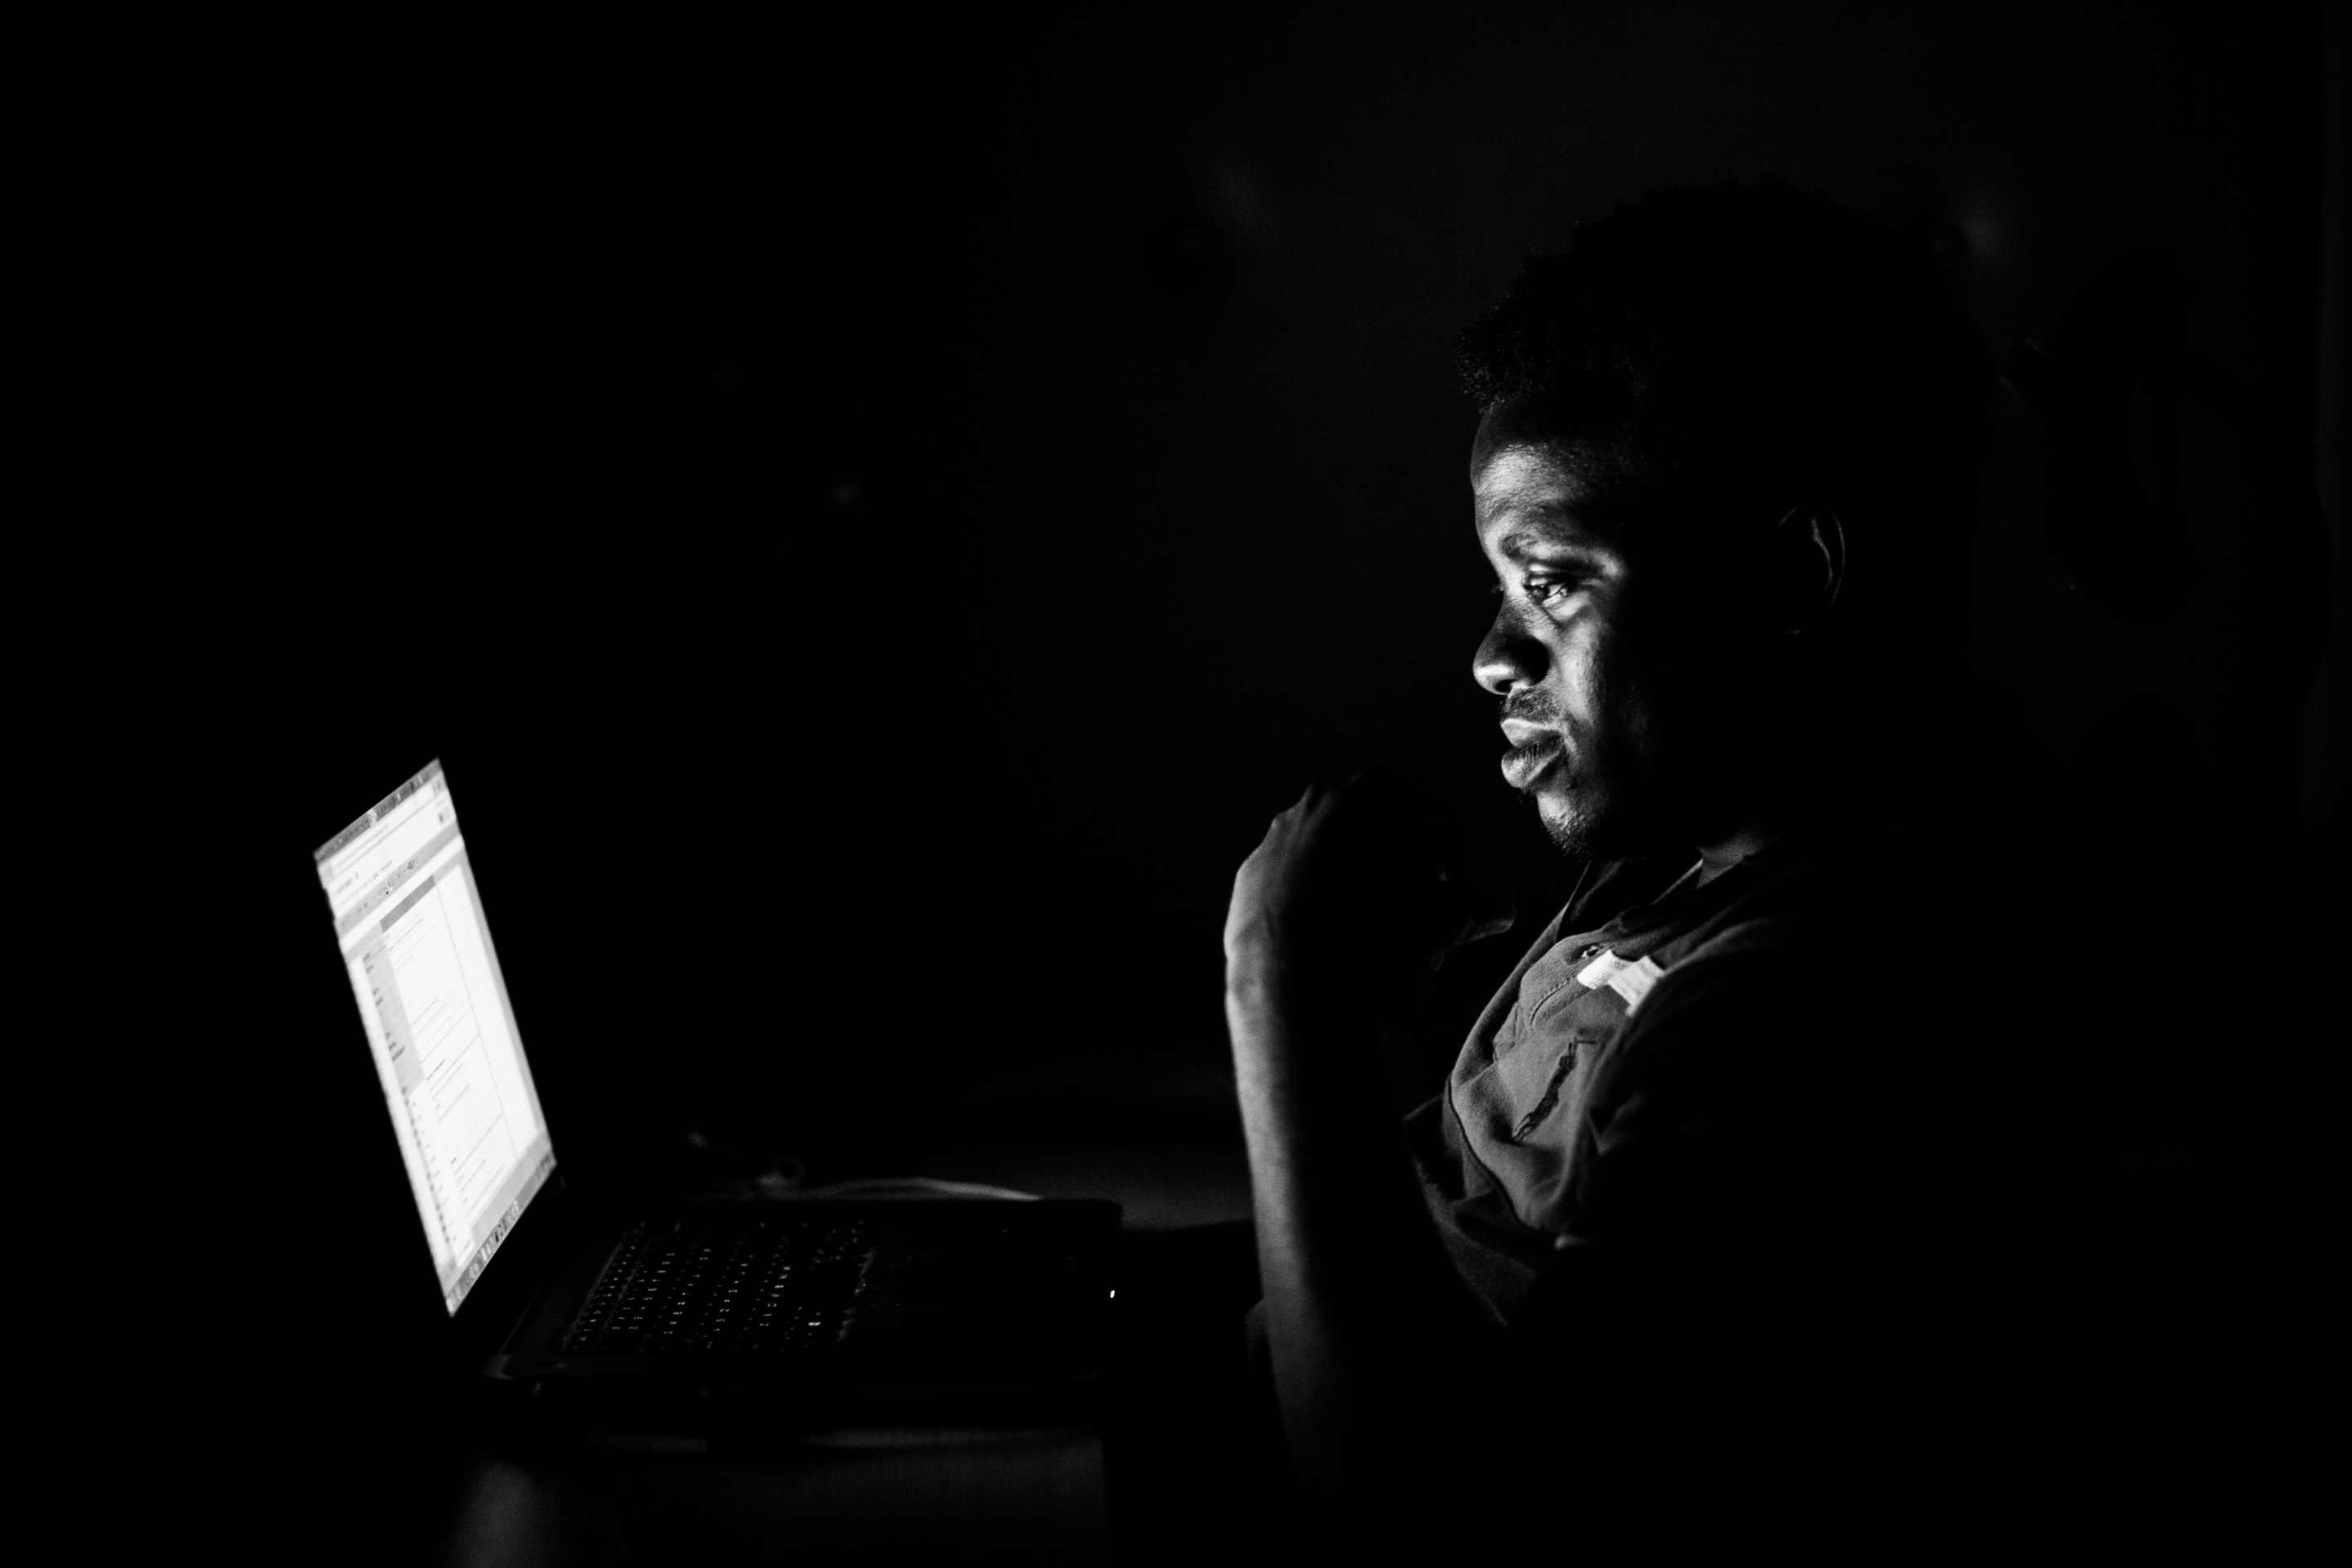
laptop, light, black and white, white, night, photography, darkness, business, black, monochrome, startup, monochrome photography, film noir